Koolhoven F.K.54

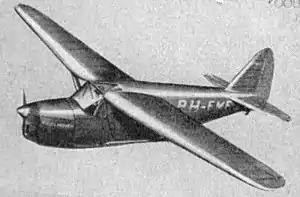

The Koolhoven F.K.54 was a Dutch single-engine, three-seat touring aircraft with a retractable undercarriage. It flew shortly before the start of World War II and its development was abandoned after its first flight as attention turned to military aircraft.